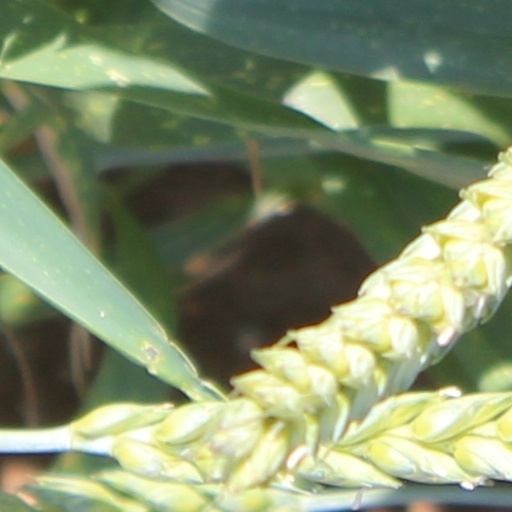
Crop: wheat